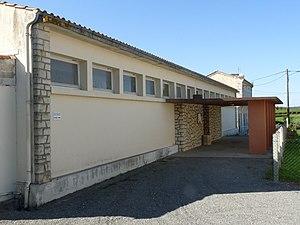
Ecole de Chamouillac, Charente-Maritime, France
Chamouillac est une commune du Sud-Ouest de la France située dans le département de la Charente-Maritime.